Royal Melbourne Institute of Technology

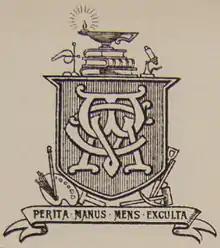
Early crest (1900s)

The Working Men's College of Melbourne opened on 4 June 1887 with a gala ceremony at the Melbourne Town Hall, becoming the fifth tertiary education provider in Victoria (the Melbourne Athenaeum was founded in 1839, the University of Melbourne in 1853, the Ballarat School of Mines in 1870 and the Bendigo School of Mines in 1873). It took 320 enrollments on its opening night.